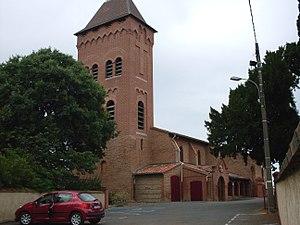
Fenouillet, près de Toulouse, l’église Saint Médard.
L'arc en mitre, ou arc en fronton, ou arc angulaire est un arc composé de deux droites inclinées formant un angle.
Fenouillet est une commune française située dans le département de la Haute-Garonne, en région Occitanie. Elle se situe dans la banlieue nord de Toulouse, au sein de son agglomération et de son aire urbaine.
La liste des églises de la Haute-Garonne recense de manière exhaustive les églises situées dans le département français de la Haute-Garonne.